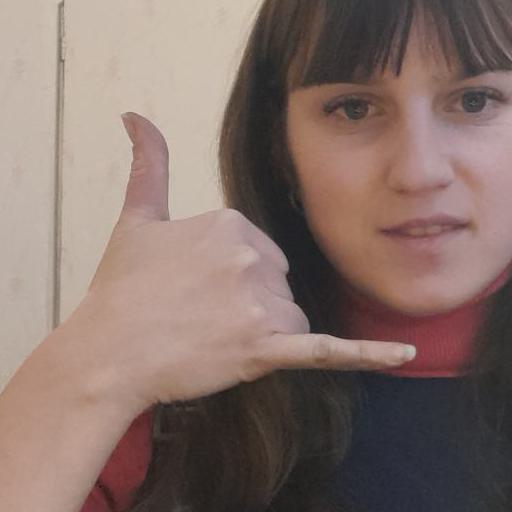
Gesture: call